Muzeon Park of Arts

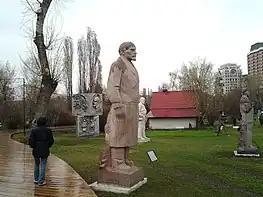
Vladimir Lenin statue in the "fallen heroes" section in Muzeon Park of Arts

The Muzeon Park of Arts (formerly the Park of the Fallen Heroes or Fallen Monument Park) is a park outside the Krymsky Val building in Moscow shared by the modern-art division of the Tretyakov Gallery and the Central House of Artists. It is located between the Park Kultury and the Oktyabrskaya underground stations. The largest open-air sculpture museum in Russia, it has over 1,000 artworks currently in its collection.